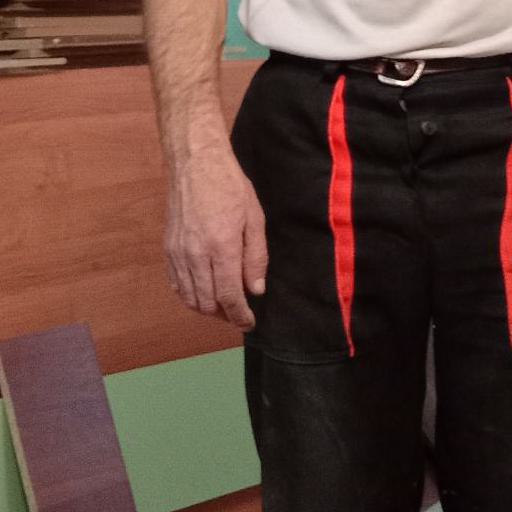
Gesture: no_gesture